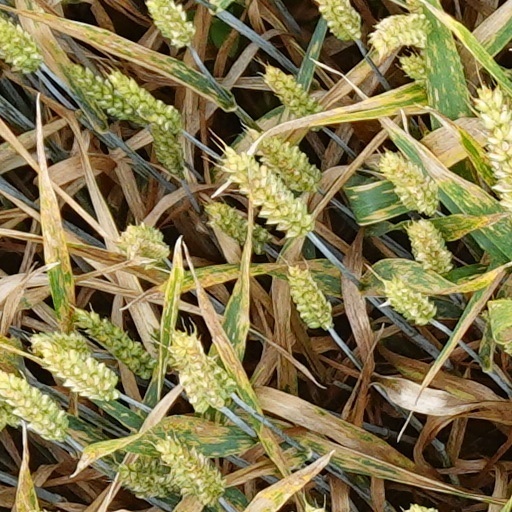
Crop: wheat